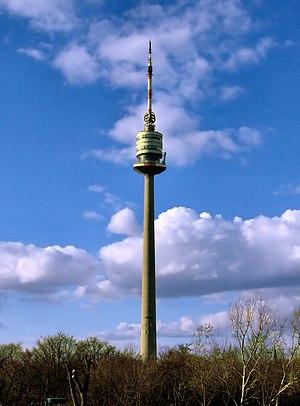
Autriche, Vienne, Tour du Danube
La Tour du Danube est une tour destinée aux radio-télécommunications de 252 mètres de haut située à Vienne, près du parc du Danube.